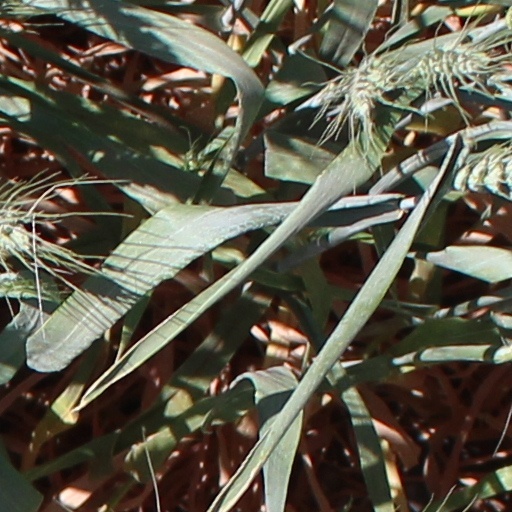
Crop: wheat